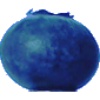
Label: Huckleberry 1